Ben Evardone

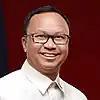
Portrait of Ben Evardone for the House of Representatives

Ben Pagaran Evardone (born September 30, 1963) is the governor of Eastern Samar, Philippines and was the Congressman of Eastern Samar; he was born in Sulat, Eastern Samar (then part of undivided Samar), on September 30, 1963.